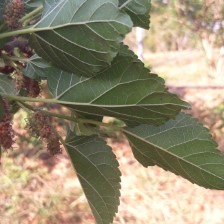
Variety: ChiangMai60